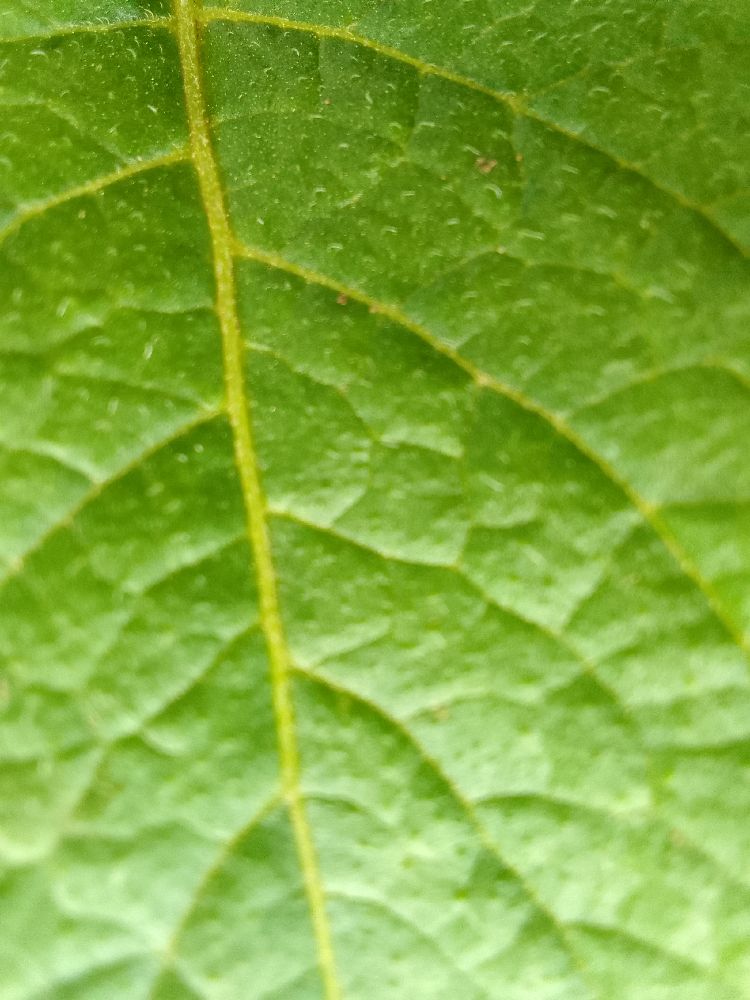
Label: Healthy